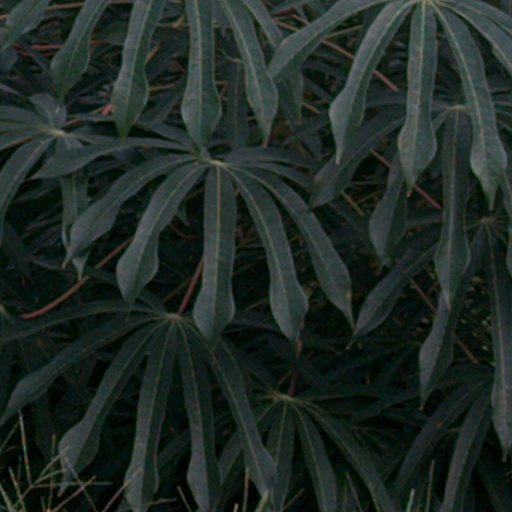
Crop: cassava